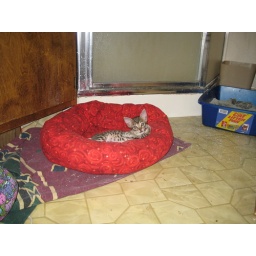
Ziggy is cute and small in the big cat bed.